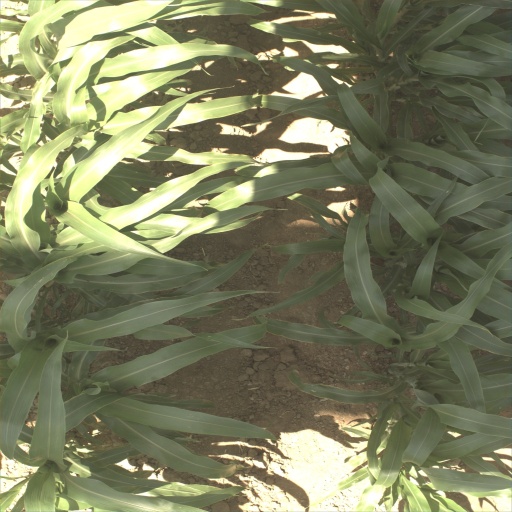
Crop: sorghum